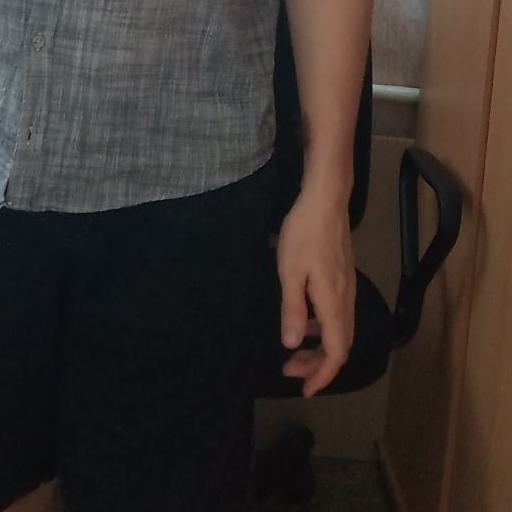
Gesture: no_gesture